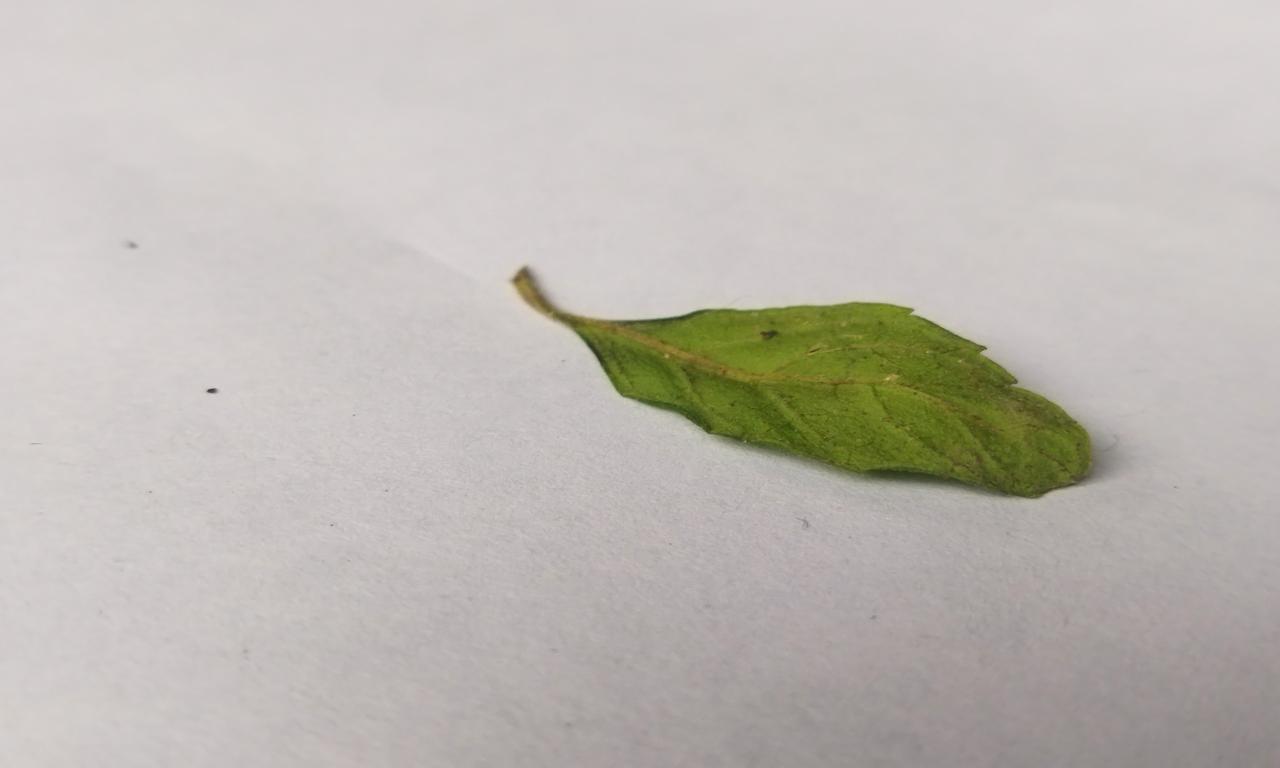
Label: Fresh